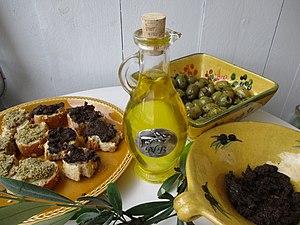
Huile d'olive provençale, olives, banche d'olivier, tapenade, et terre cuite provençale
L’huile d'olive est une variété d'huile alimentaire, à base de matière grasse
La tapenade est une recette traditionnelle emblématique de la cuisine provençale, inventée en 1880 à Marseille, à base d'olives noires ou vertes, traditionnellement pilonnées dans un mortier avec de l'huile d'olive, des câpres, des filets d'anchois, de l'ail, et des herbes de Provence.
La terre cuite provençale est un matériau au cœur d'une industrie emblématique traditionnelle, d'artisanat d'art, de poterie et de diverses productions en terre cuite, céramique, faïence et porcelaine, brute ou vernissée, de Provence et région Provence-Alpes-Côte d'Azur.